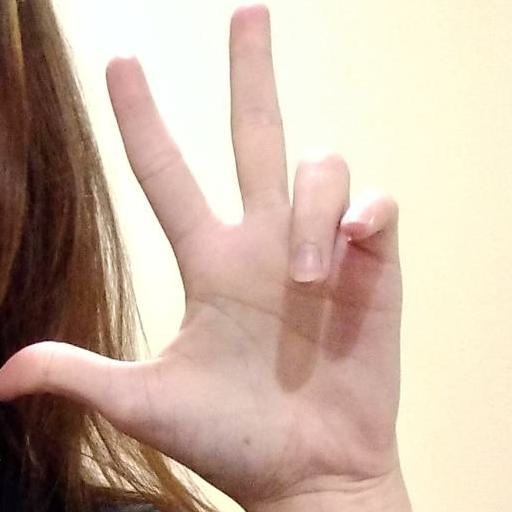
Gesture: three2